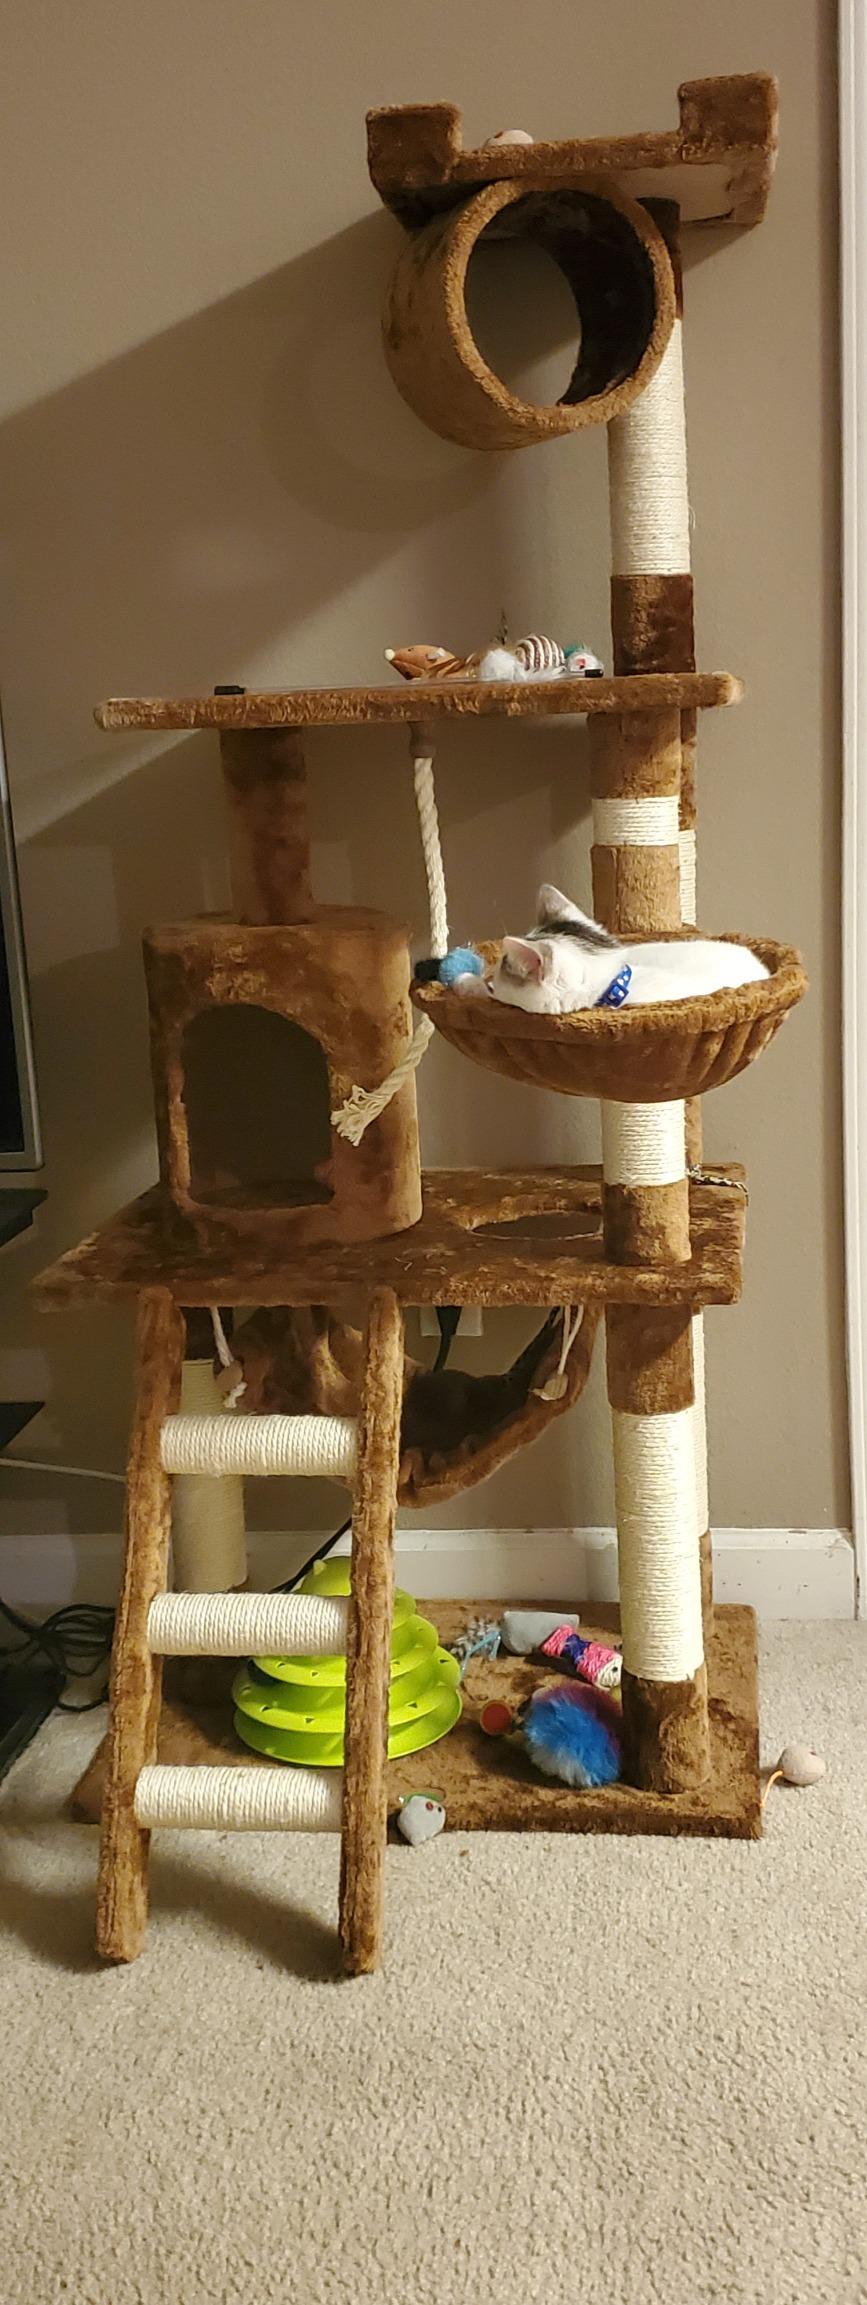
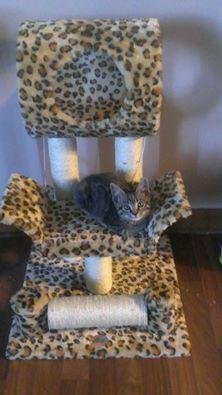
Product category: items_cat tree
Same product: no